Patras

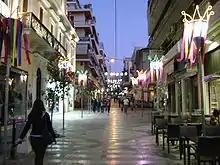
Gerokostopoulou street during the Patras Carnival.

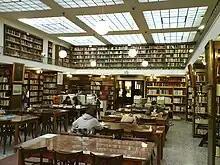
Inside the municipal library.

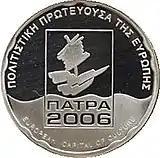
Patras 2006 commemorative coin.

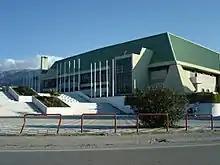
Dimitris Tofalos Arena

The cultural activity of Patras includes the Patras International Festival (with various artistic activities, mainly in the fields of theatre and music), the Patras Carnival and the Poetry Symposium.